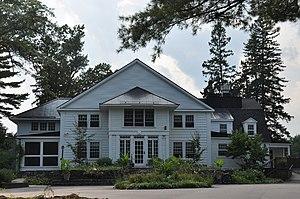
The MacDowell Colony est une colonie d'artistes située près de Peterborough, une petite ville de l'État du New Hampshire au nord-est des États-Unis. Fondée en 1907 par la pianiste Marian MacDowell, elle offre pour une durée limitée, à une sélection d'artistes de tous horizons, des conditions de séjour et de travail propices au recueillement et à la création artistique.
Marion Eugénie Bauer, née le 15 août 1882 à Walla Walla, dans l’État de Washington – morte le 9 août 1955 à South Hadley, dans le Massachusetts, est une compositrice, enseignante, écrivaine et critique musicale américaine. Contemporaine d’Aaron Copland, elle a joué un rôle actif dans l'élaboration de l'identité musicale américaine dans la première moitié du XXᵉ siècle.